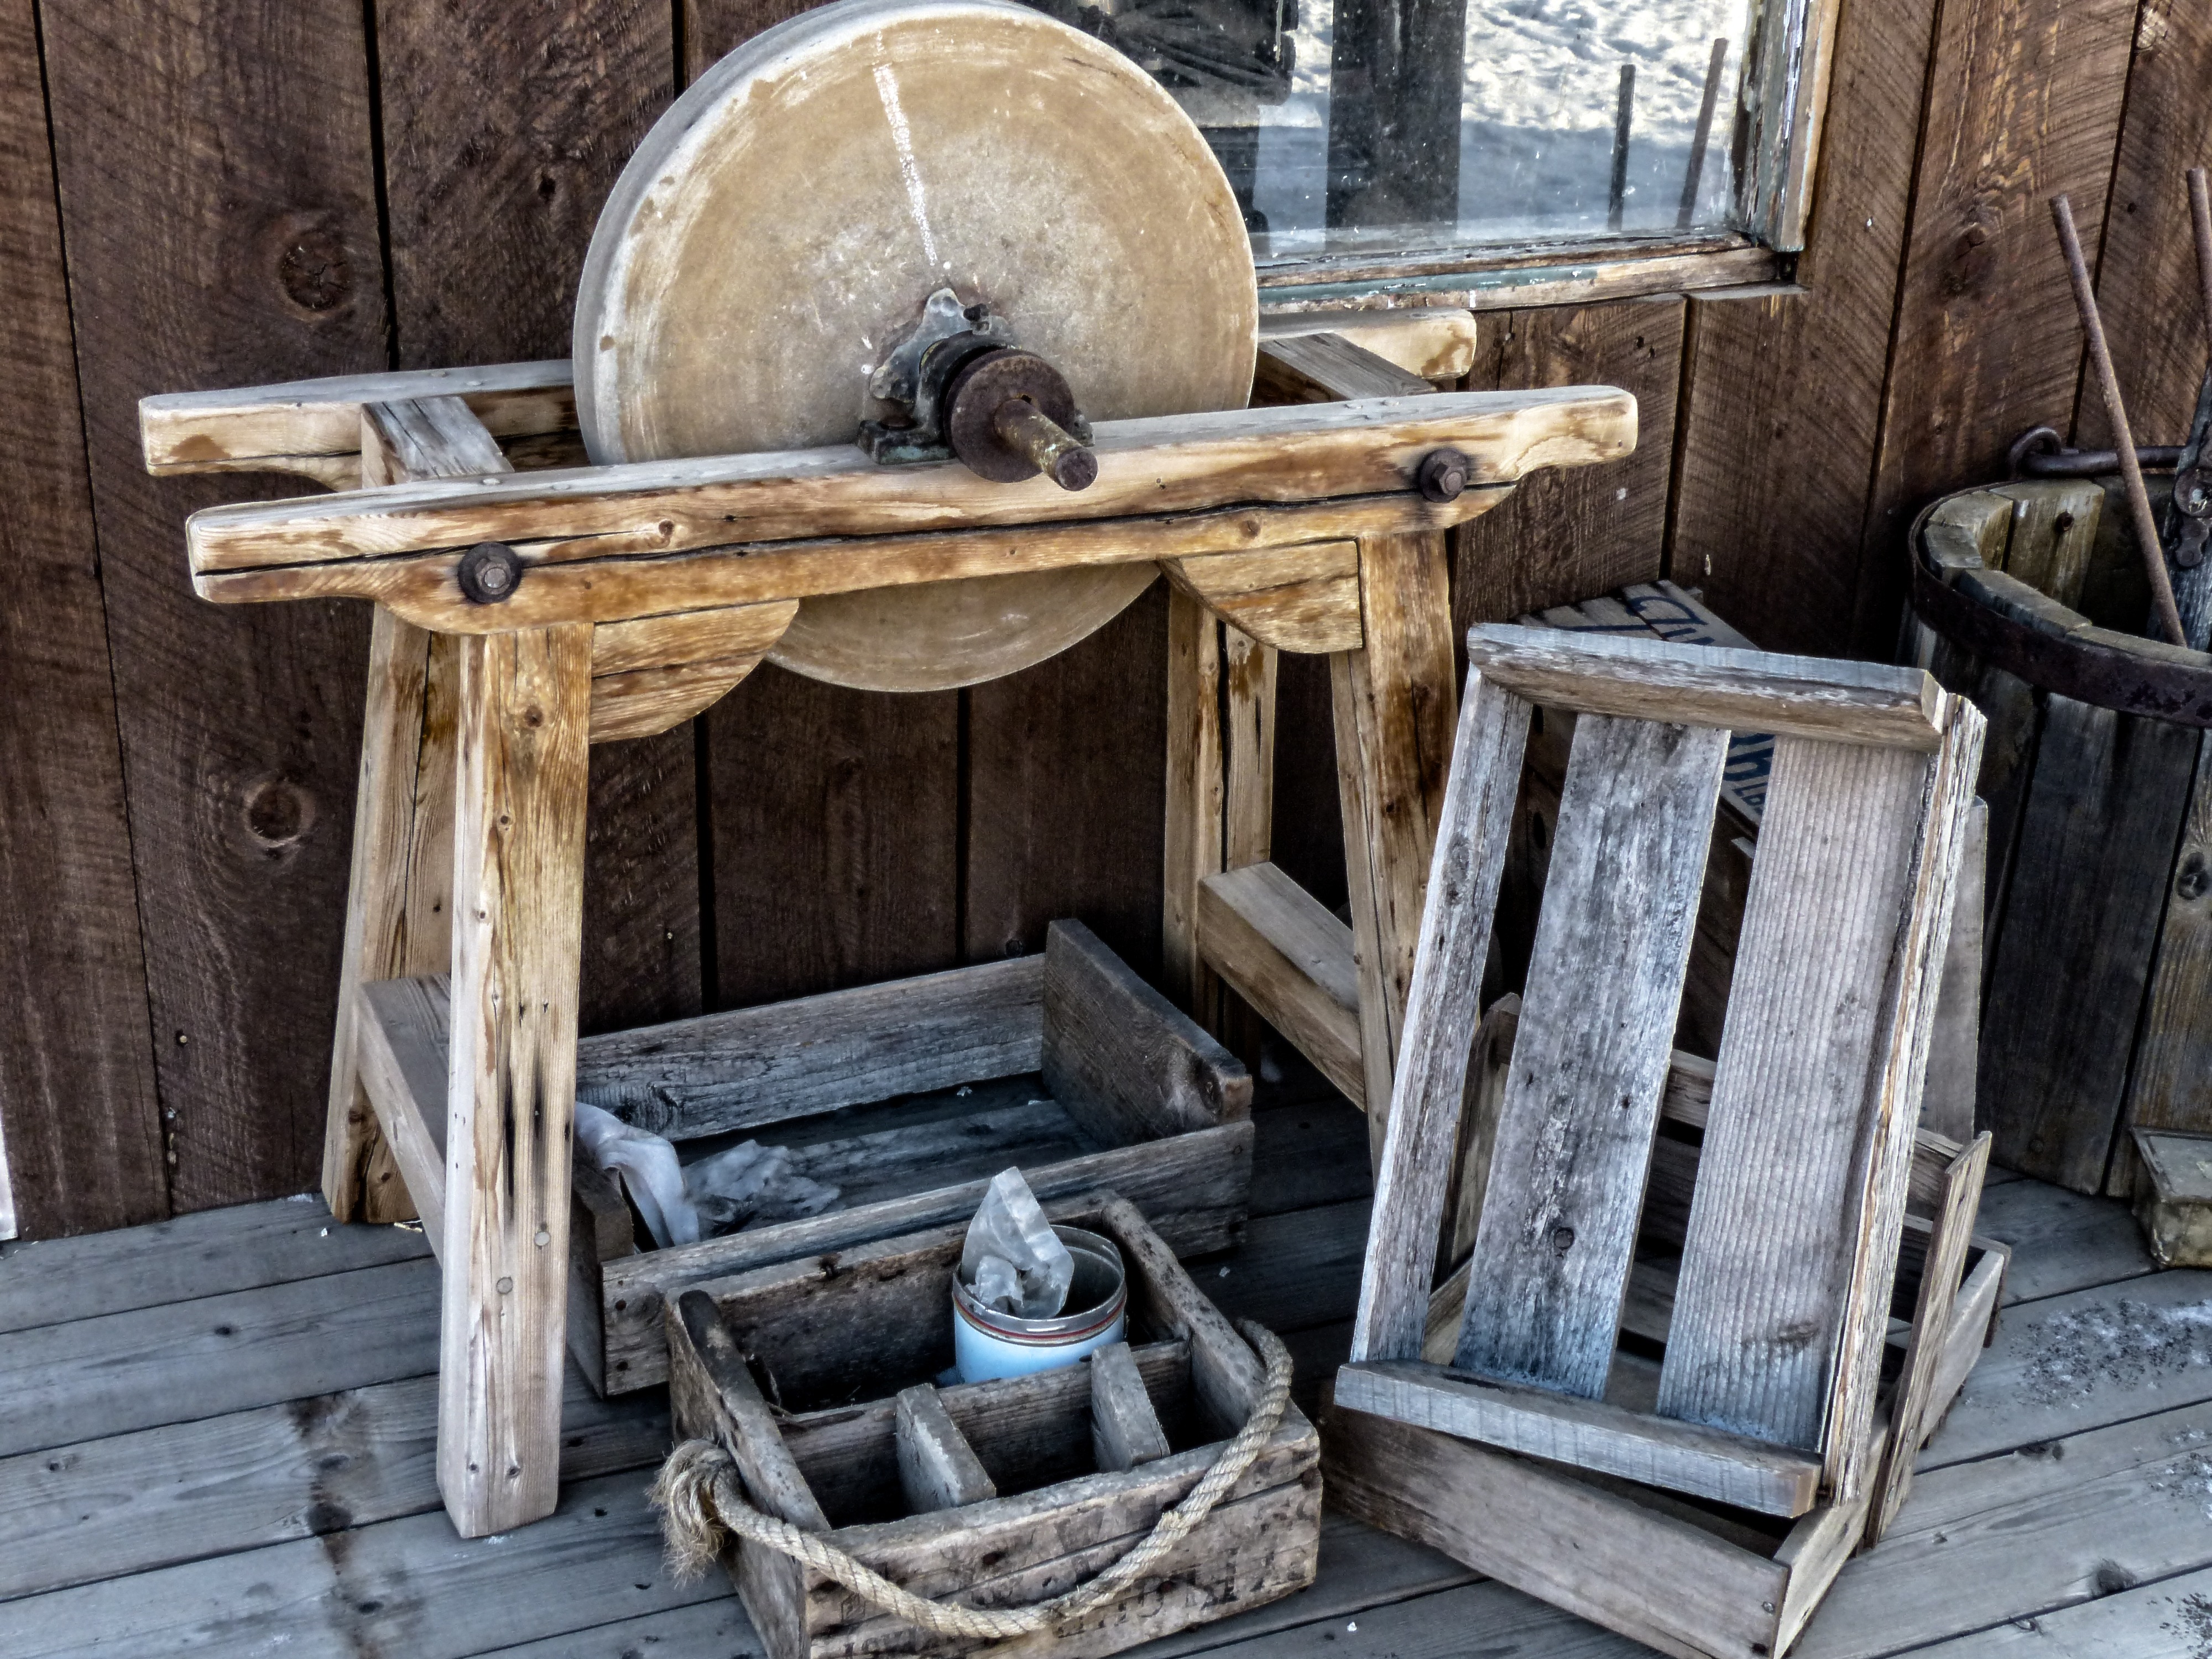
table, outdoor, wood, vintage, antique, countryside, rust, metal, ancient, furniture, old building, hdr, art, buildings, canada, tools, rusty, wooden, ghost town, iron, heritage, tourist attraction, hearth, british columbia, farm equipment, western style, wild west, man made object, heritage site, metal rusty, deadman ranch, sharpening stone